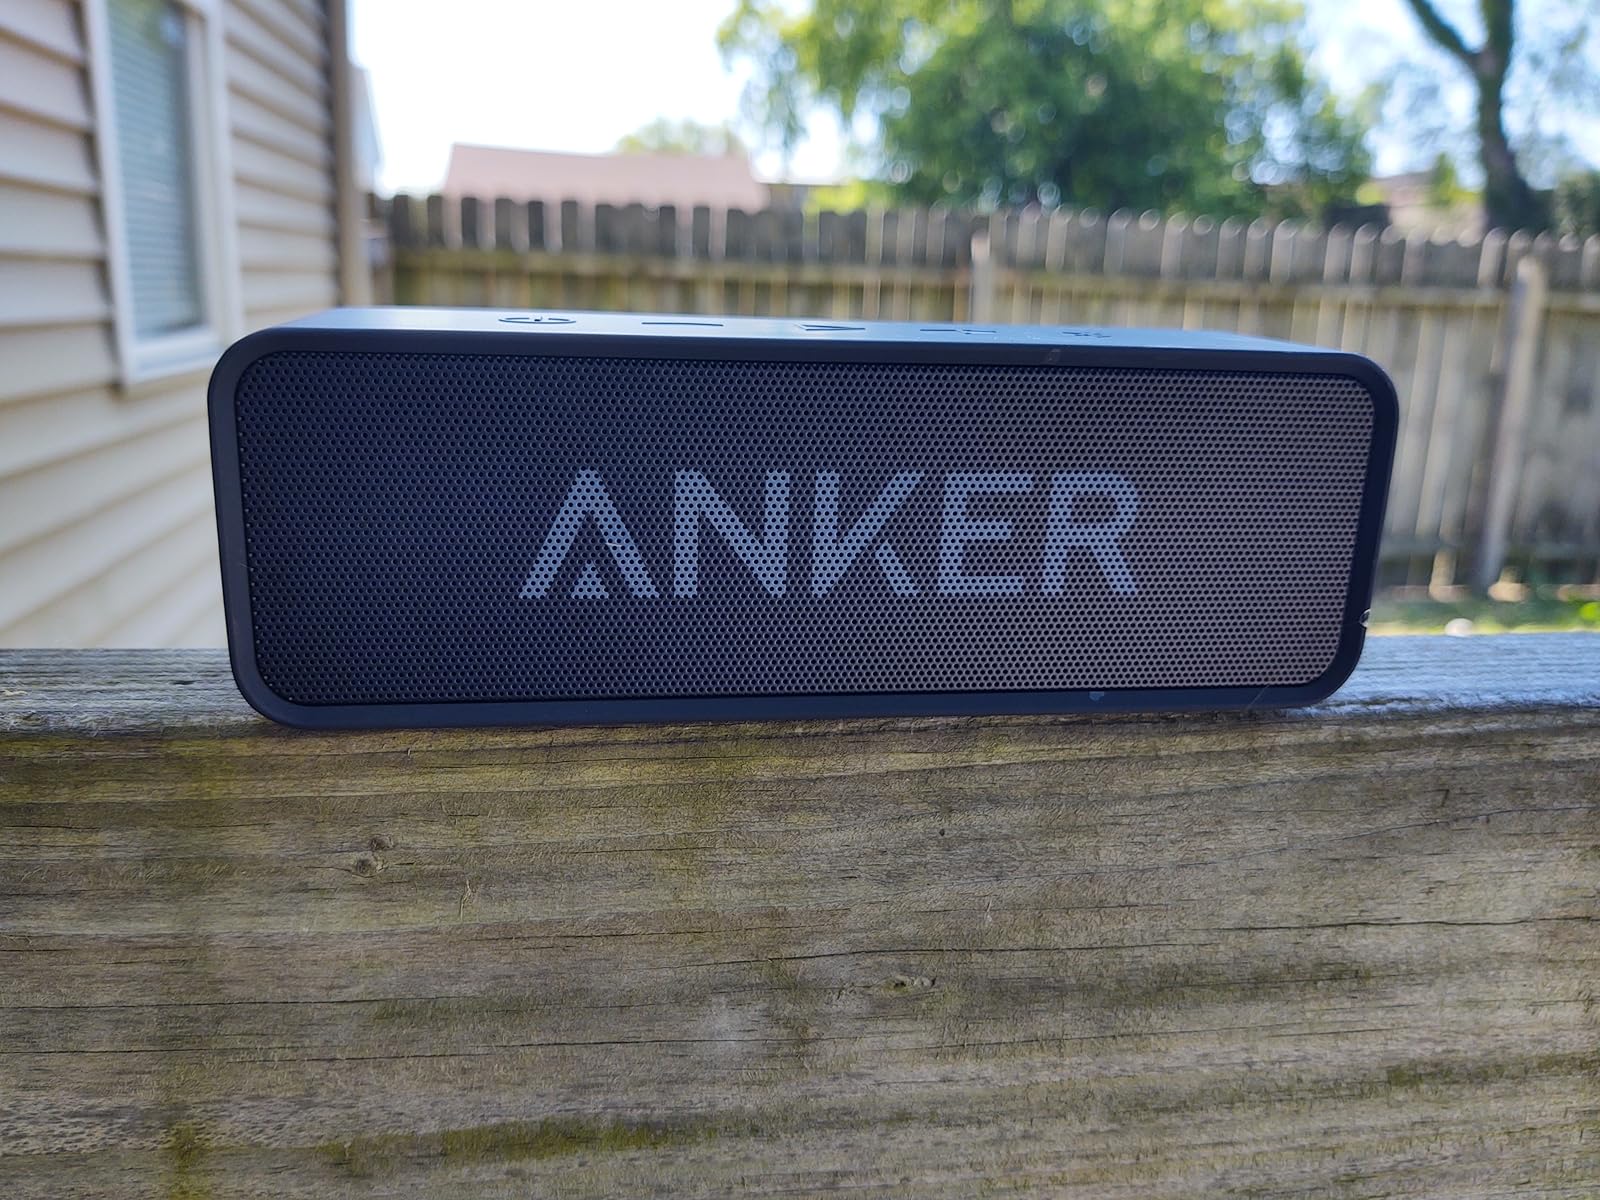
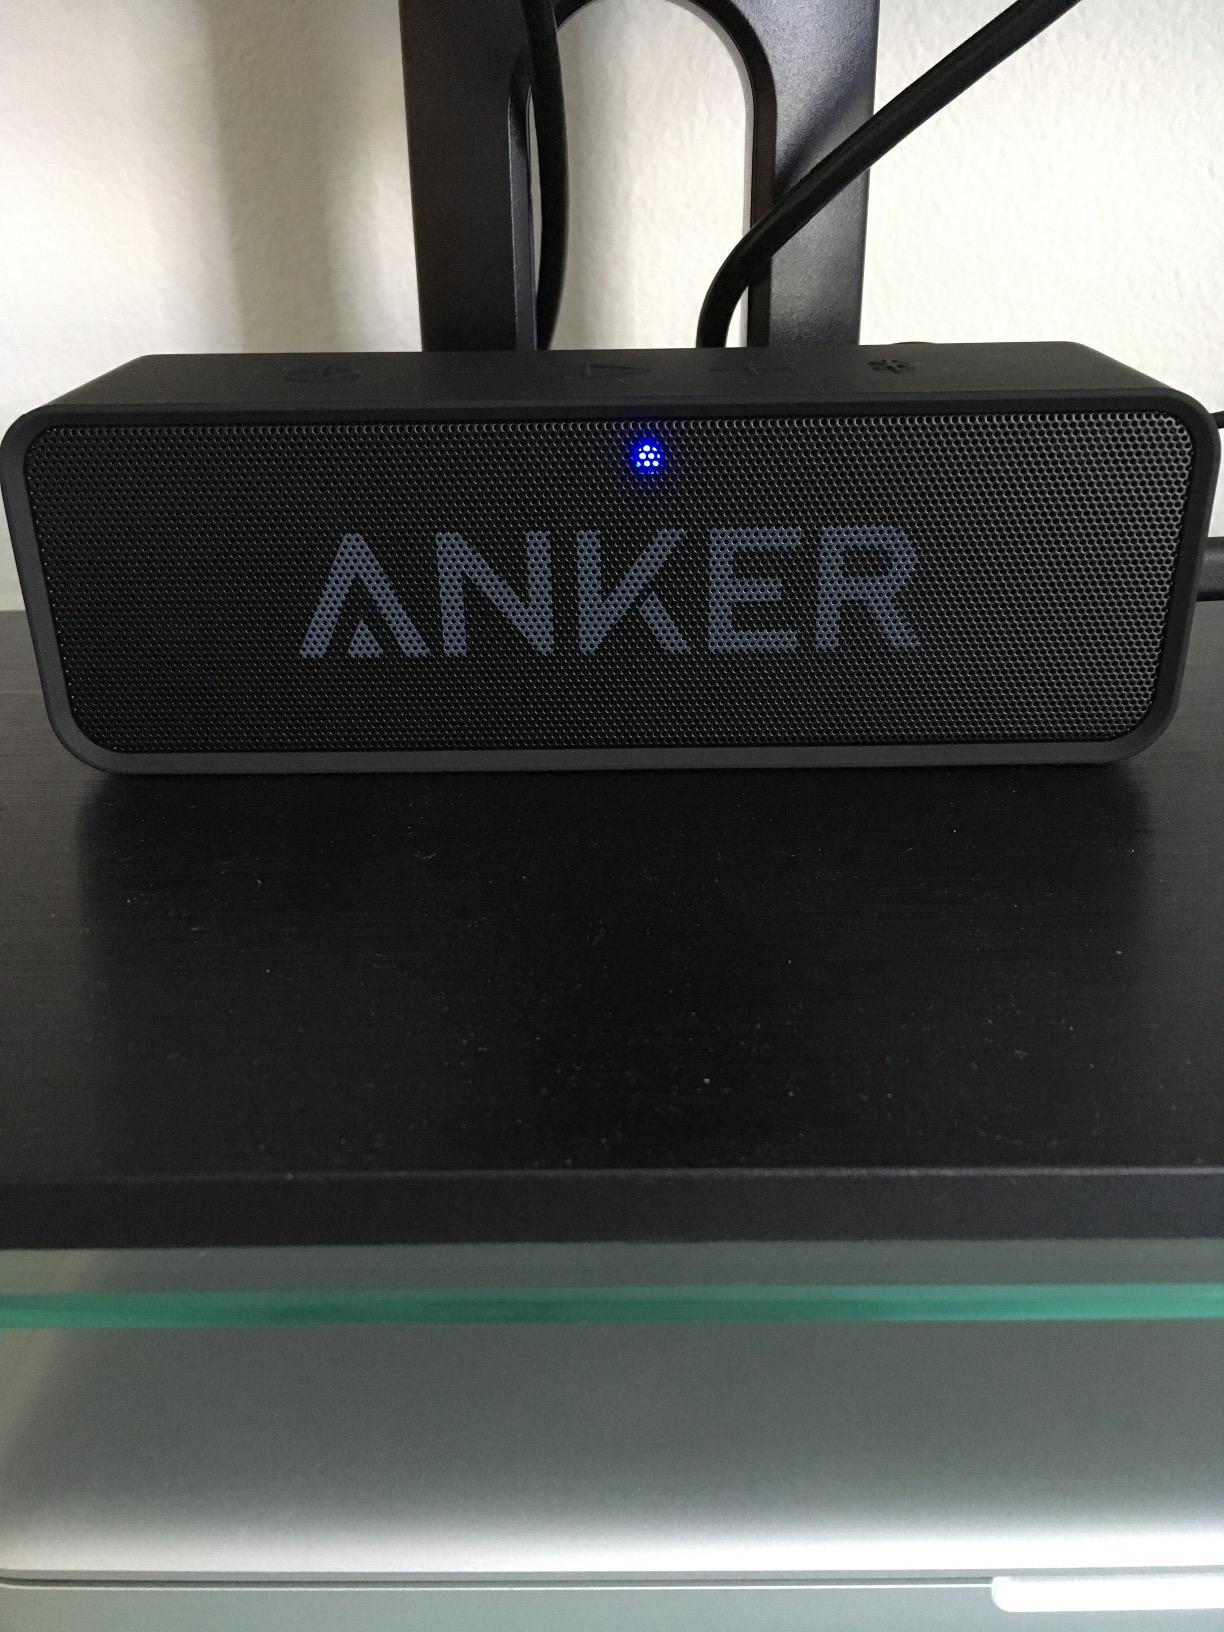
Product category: speaker
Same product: yes